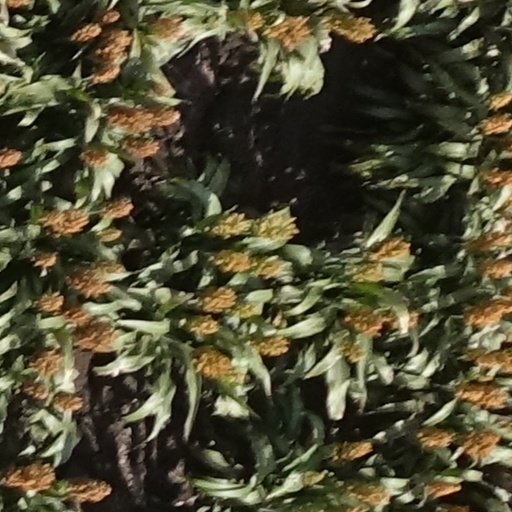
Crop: sorghum